Ann Carr (evangelist)

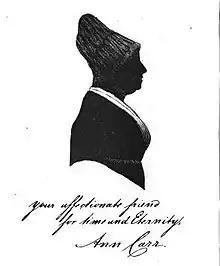
silhouette

Ann Carr (4 March 1783 – 18 January 1841) was a British evangelist who founded the Female Revivalist Society. An offshoot of the Primitive Methodists, the Society used female and male preachers.